Percy Montgomery

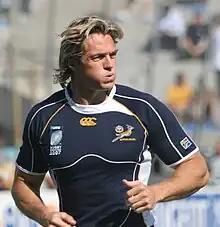
Montgomery at the 2007 Rugby World Cup

Percival Colin Montgomery (born 15 March 1974) is a Namibian-born South African former professional rugby union player. When he ended his international career in August 2008, he held the all-time records for both caps and points for South Africa's national team, known as the Springboks.